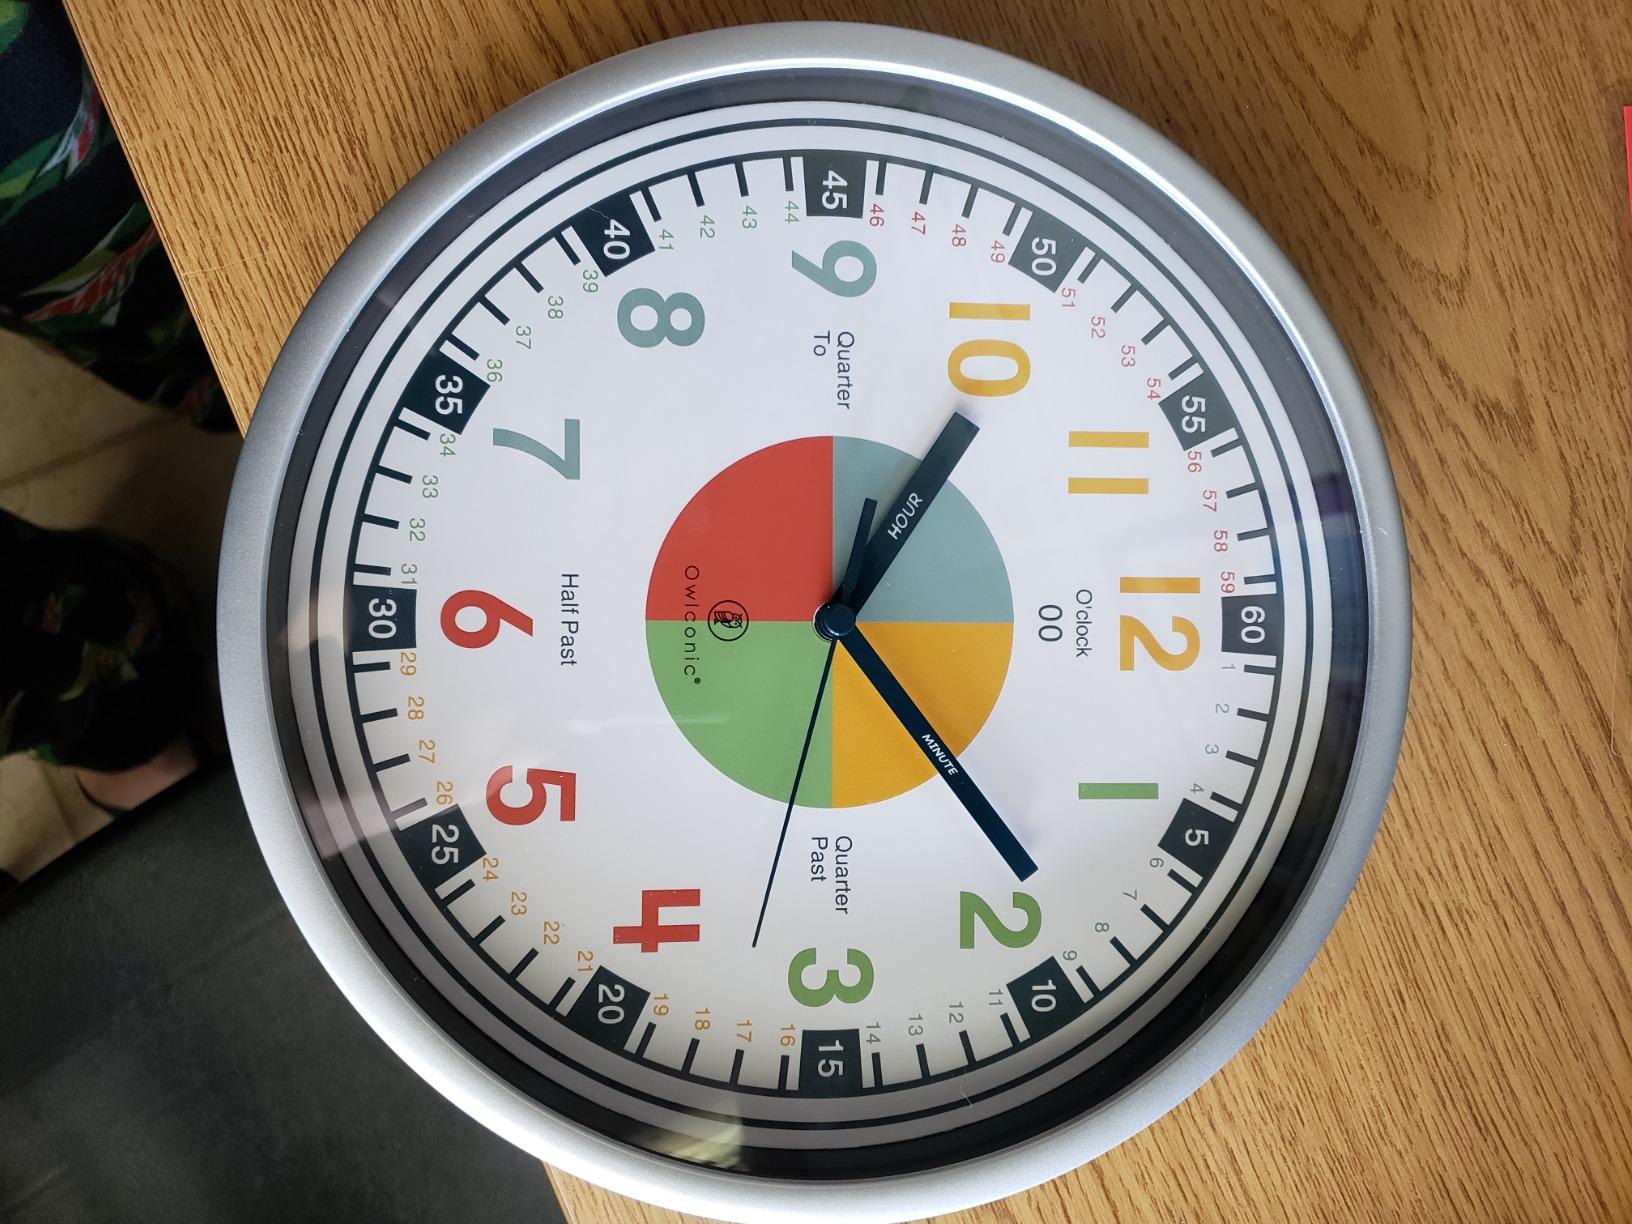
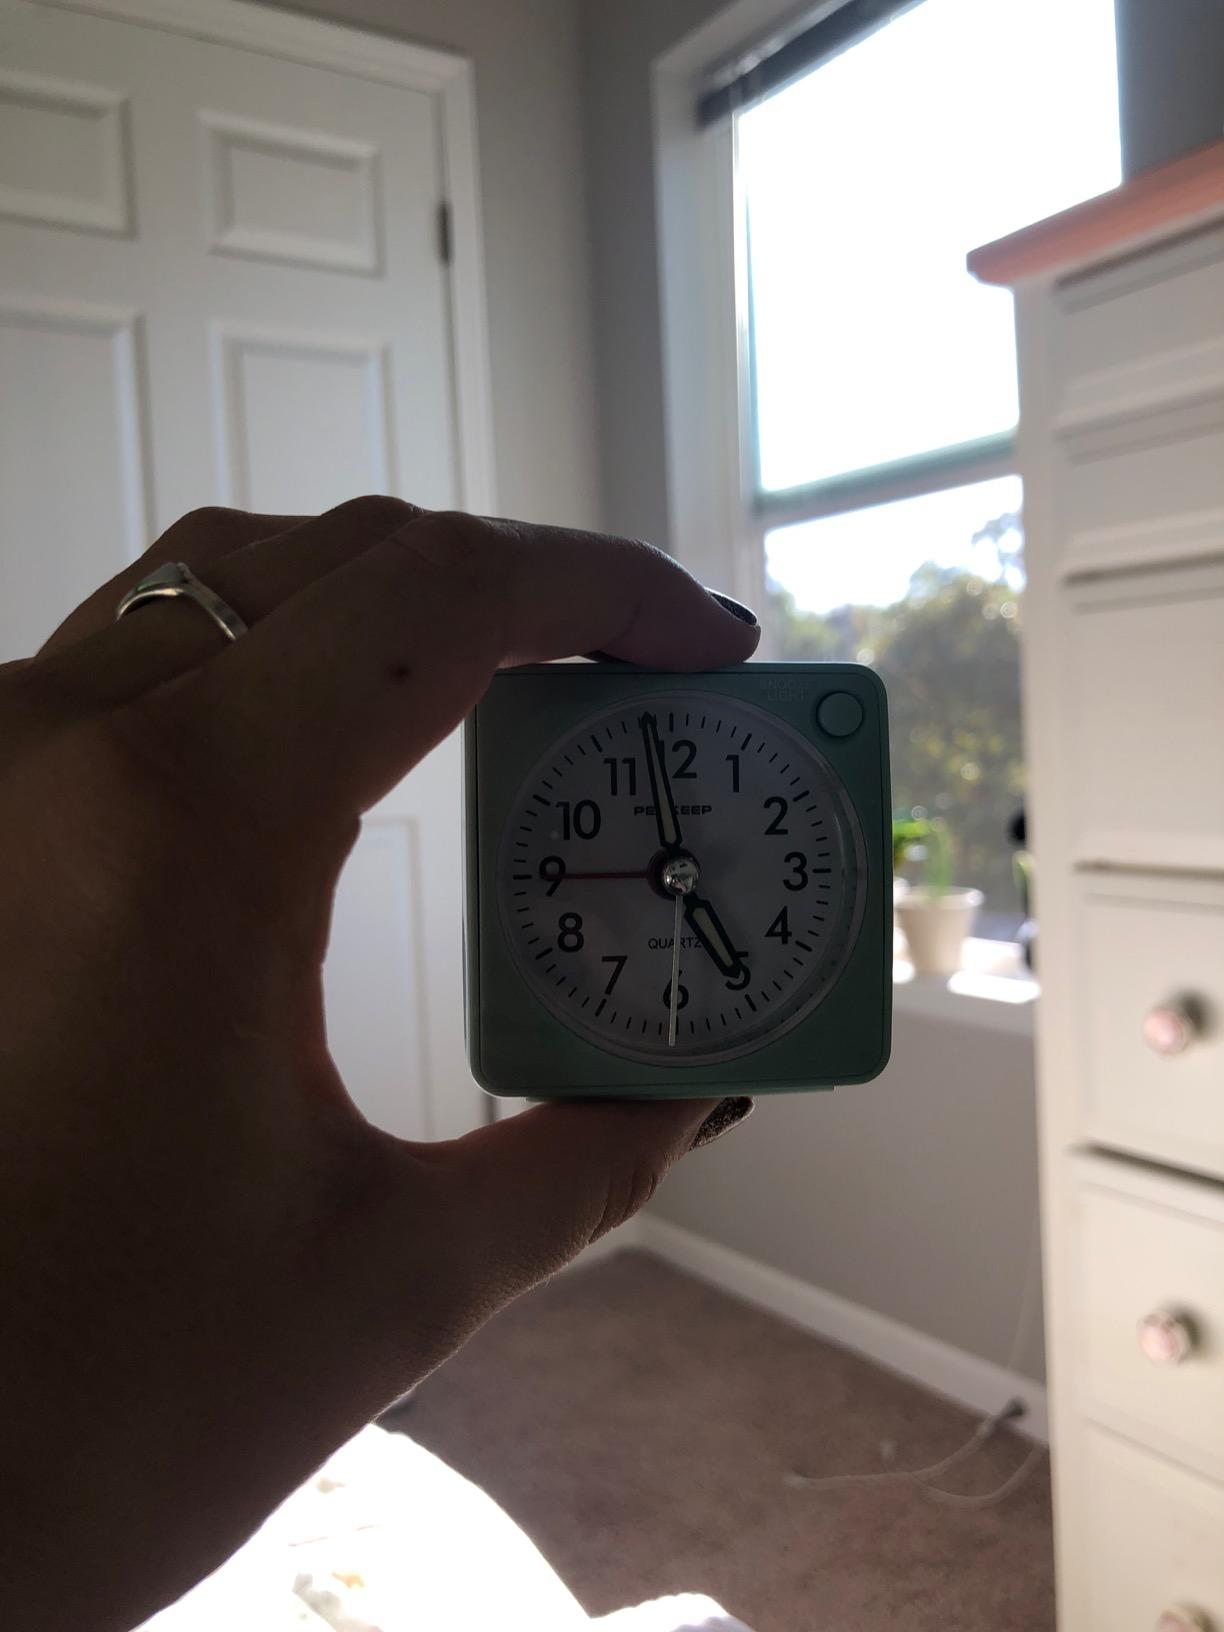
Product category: clock
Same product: no